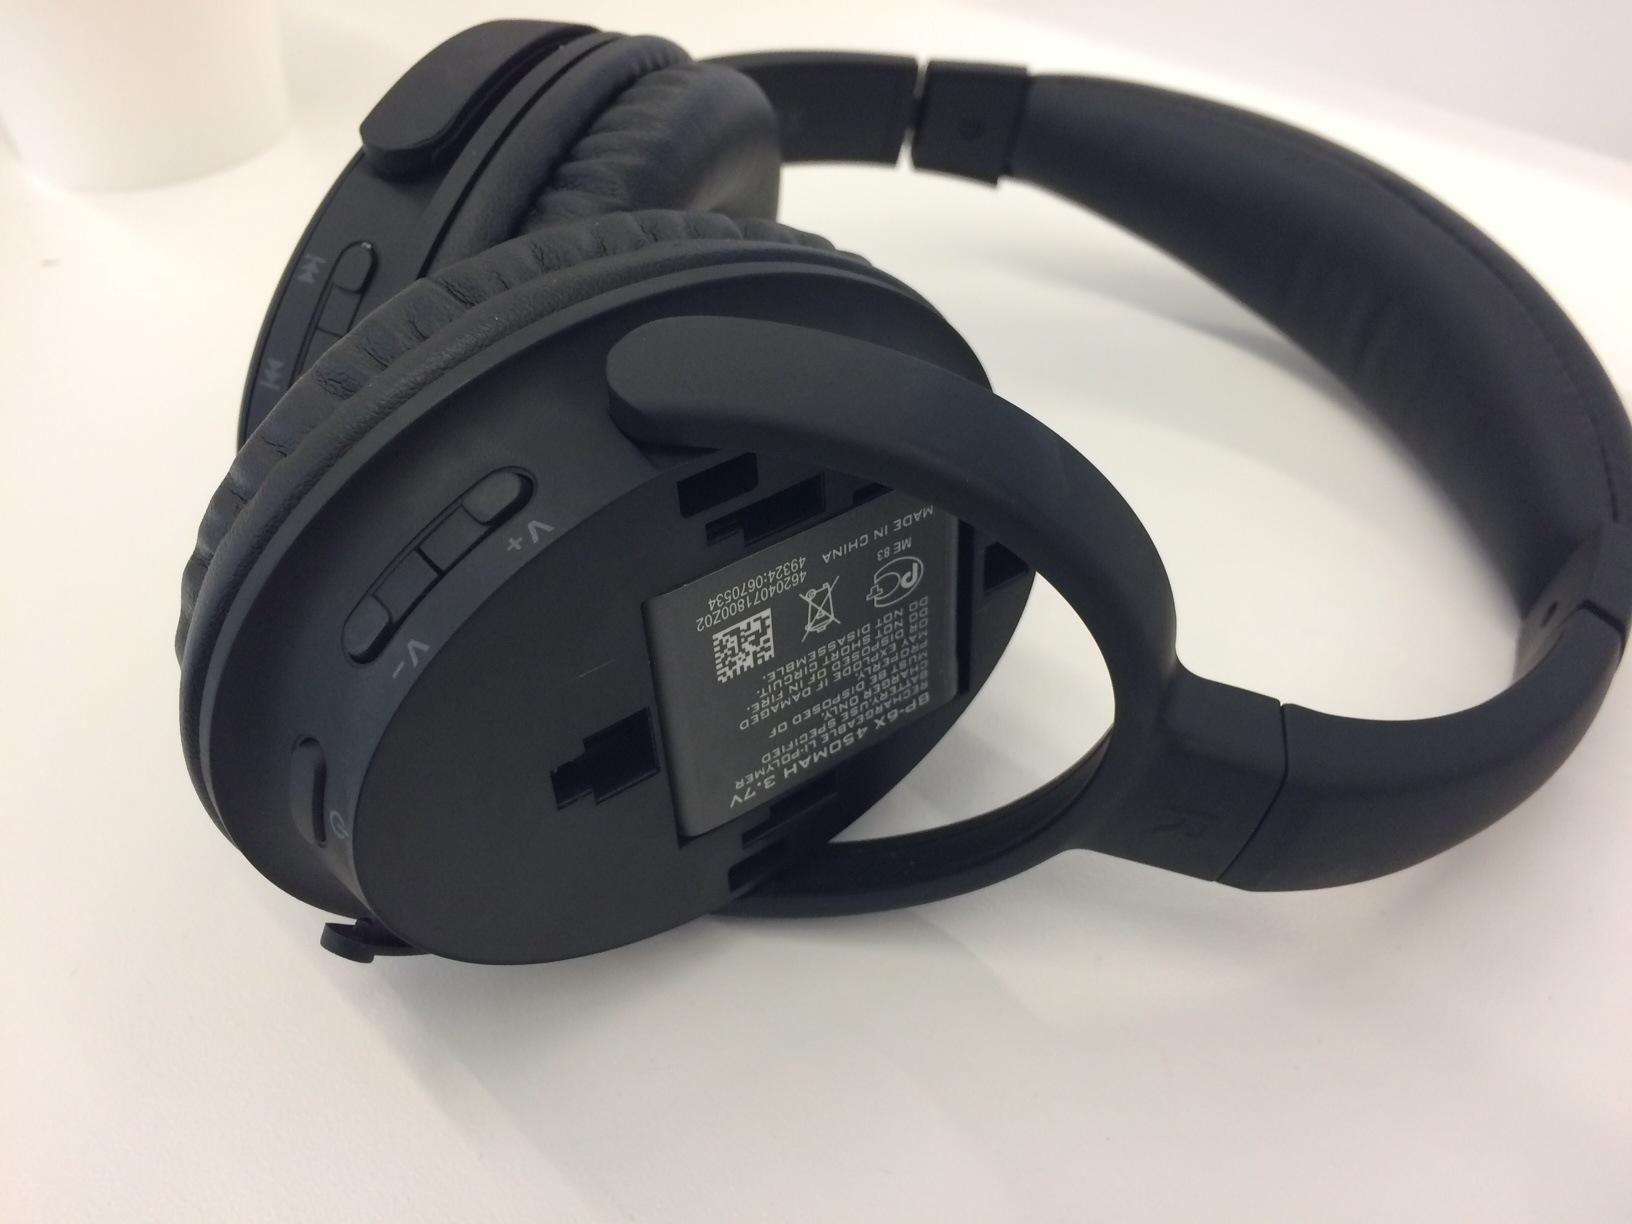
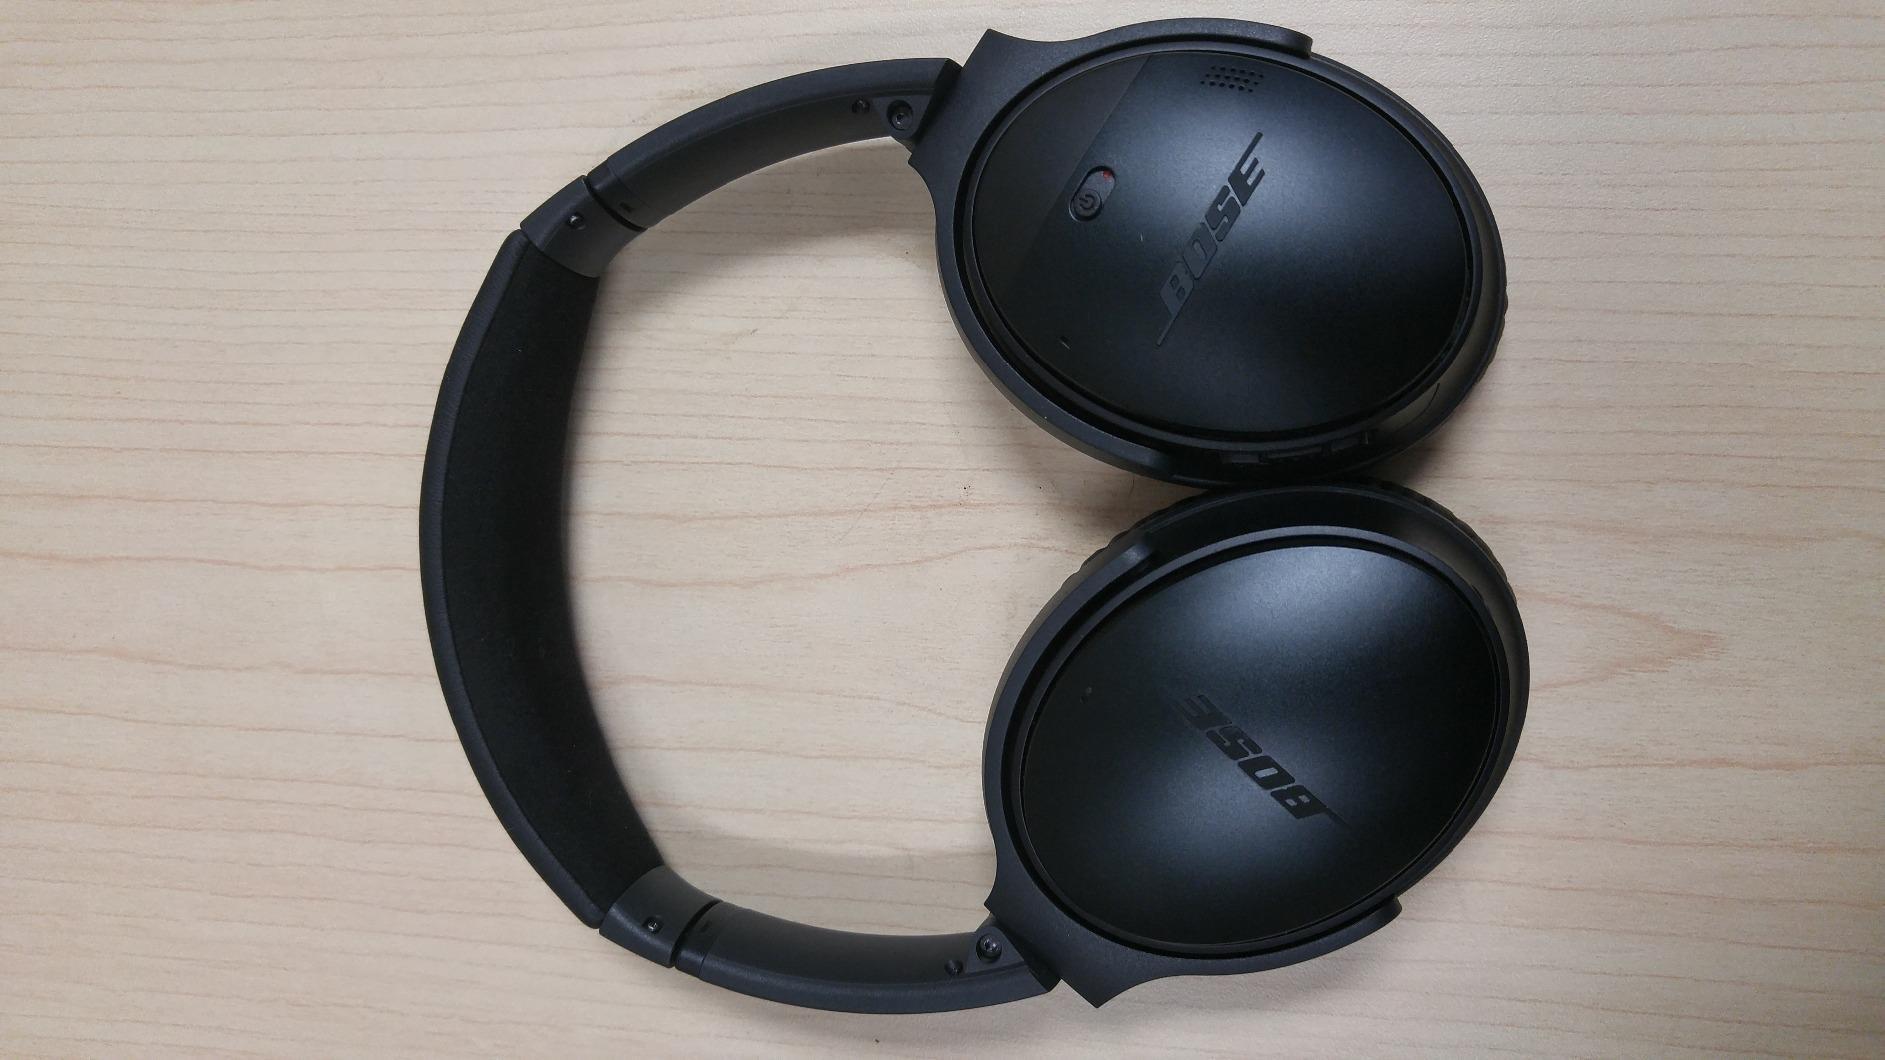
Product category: headphones
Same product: no